Pyotr Krasnov

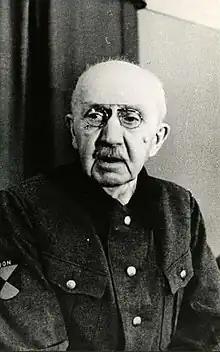
Krasnov in court during his trial

On 28 May 1945, Pyotr Krasnov was repatriated to the Soviets by the British authorities during Operation Keelhaul. The broken British promise not to hand Krasnov over to the Soviet authorities was influenced by the-then undetected Soviet spy at MI6, Kim Philby, who knew about Krasnov's broken promise to the Soviet government back in late 1917 that he would not take up arms against the new regime in return for being released from prison. As a result of Operation Keelhaul and Philby's actions, Krasnov was taken to Moscow and held in the Lubyanka prison. He was charged with various crimes: for working for Nazi Germany in World War II and for "White Guardist units" in the Russian Civil War. He was sentenced to death by the Military Collegium of the Supreme Court of the Soviet Union, together with General Andrei Shkuro, who was another former White movement general, and Timofey Domanov and Helmuth von Pannwitz. On 17 January 1947, he was hanged. The article in "Pravda" that announced his execution stated he had made a guilty plea to all charges; however, this claim is impossible to verify as his trial was not public.